K. S. Nissar Ahmed

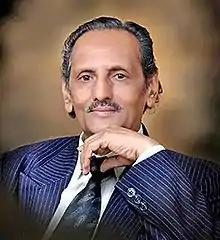

Kokkare Hosahalli Shekh Haider Nissar Ahmed (5 February 1936 – 3 May 2020) was an Indian poet and writer in the Kannada language. He was awarded the Padma Shri (2008), the Rajyotsava Award (1981) and the Pampa award for his work (2017). He became a household name for his work "Nityotsava" (Daily celebration), which is a poem about Karnataka, a piece he composed after seeing Jog falls. He has numerous poems, translations and children's books to his credit. He is known for using simple words that resonate deeply with the public in his literary work.